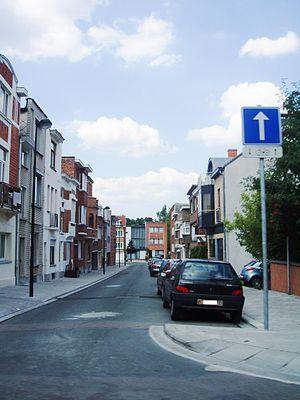
avenue Charles Dierickx Auderghem Belgium
L’avenue Charles Dierickx est une rue bruxelloise de la commune d'Auderghem qui relie l'avenue Gustave Demey et l'avenue Guillaume Crock.